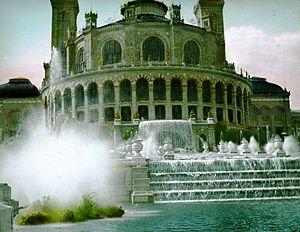
Le palais du Trocadéro était un édifice de la seconde moitié du XIXᵉ siècle, de tendance éclectique, d'inspirations mauresque et néo-byzantine. Situé dans le 16ᵉ arrondissement de Paris, sur la colline de Chaillot, entre la place du Trocadéro et les jardins du même nom, il était composé d'une salle de spectacle de 4 600 places prolongée de chaque côté par deux ailes courbées, accueillant chacune un musée, ainsi que des salles de conférences.